A. Baldwin Wood

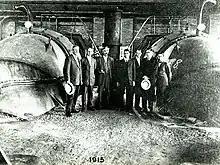
A. Baldwin Wood, standing at center, at New Orleans pumping station, 1915

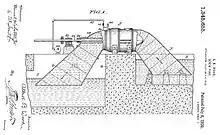
Patent diagram for Wood Screw Pump (page 1)

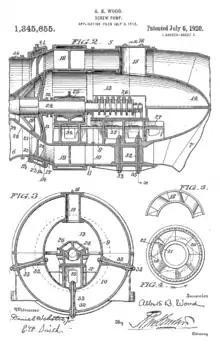
Patent diagram for Wood Screw Pump (page 2)

Albert Baldwin Wood (December 1, 1879 – May 10, 1956) was an inventor and engineer from New Orleans, Louisiana. He graduated from Tulane University with a Bachelor of Science in Engineering in 1899.